Haddon Township, New Jersey

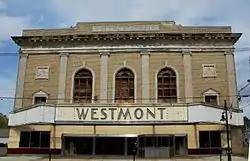
Westmont Theatre

NJ Transit provides bus service between the township and Philadelphia on the 403 route, with local service available on the 450 and 451 routes.